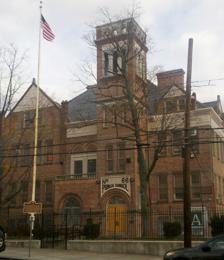
Building: PS 66
Country: United States of America
Year built: 1898
United States historic place Public School 66 U.S. National Register of Historic Places New York City Landmark No. 2317 PS 66 Queens, November 2012 Location 85-11 102nd St., Richmond Hill, New York Coordinates 40°41′52″N 73°50′47″W / 40.69778°N 73.84639°W / 40.69778; -73.84639 Area less than one acre Built 1898 Architect Snyder, CBJ; Board of Education, Union Free Architectural style Romanesque NRHP reference No. 03000850 NYCL No. 2317 Significant dates Added to NRHP August 28, 2003 Designated NYCL January 12, 2010 P.S. 66 Jacqueline Kennedy Onassis School , formally known as Brooklyn Hills School , is a historic school building in Richmond Hill, Queens , New York .  It was designed by architect C. B. J. Snyder (1860–1945) and built in 1898.  It is a 2 + 1 ⁄ 2 -story brick structure in the Romanesque style.  It has a prominent, off-center tower with belfry .  It features a slate roof and decorative stucco frieze . The school has a fortress-like appearance, including prominent round arches highlighting window openings, and a distinctive six-story tower. The building was restored in 2001 and remains in use as a New York City Public School . P.S. 66 is also a relic from the time when Richmond Hill was a farming community, and was transitioning into an urban residential neighborhood. It was listed on the National Register of Historic Places in 2003. In 2008, Caroline Kennedy petitioned the New York City Council to make P.S. 66 into a New York City designated landmark. It was listed as a New York City landmark in 2010. See also List of New York City Designated Landmarks in Queens National Register of Historic Places listings in Queens County, New York References